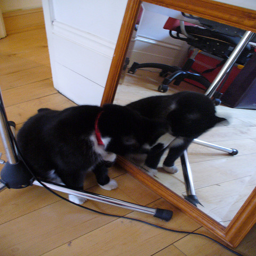
A black and white cat looking at its reflection in the mirror.
A little cat looks at its reflection in a mirror.
A black and white cat bats at its reflection in a mirror.
A cat sitting in front of a mirror looking at its reflection.
A black and white cat sitting in front of a mirror.